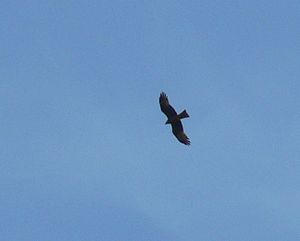
Sort glente
Sort glente som man oftest ser den i Danmark - trækkende henover sig.